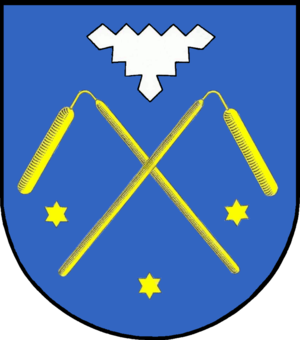
Großenbrode est une commune allemande de l'arrondissement du Holstein-de-l'Est, dans le Land de Schleswig-Holstein.